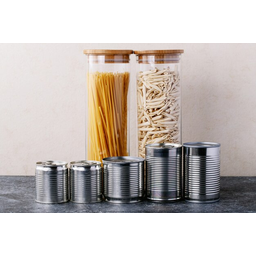
Label: metal